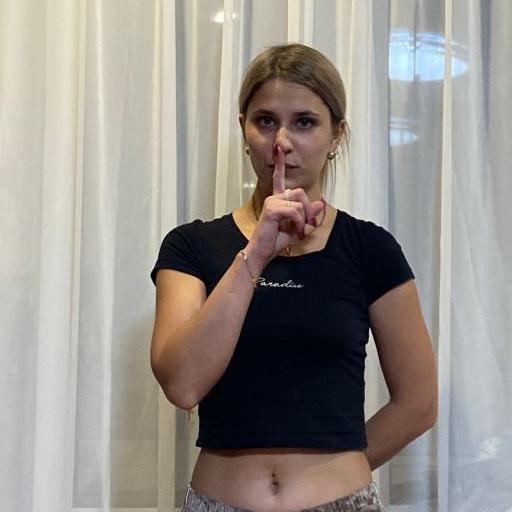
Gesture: mute